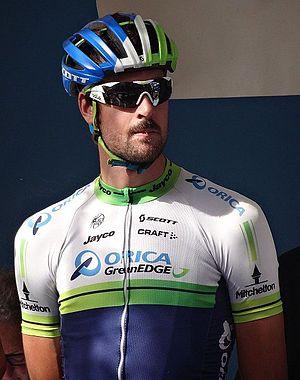
Reportage photographique réalisé le jeudi 2 octobre à l'occasion du départ de la première étape de l'Eurométropole Tour 2014 à La Louvière, Belgique.
Sam Bewley est un coureur cycliste néo-zélandais né le 22 juillet 1987 à Rotorua, membre de l'équipe australienne Mitchelton-Scott. Spécialisé en poursuite par équipes jusqu'en 2012, il a été médaillé de bronze des Jeux olympiques de 2008 et 2012 et aux championnats du monde de 2010 et 2012.